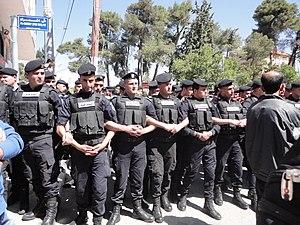
La police palestinienne a été créée en vertu des accords d'Oslo et de la Conférence du Caire de 1994. Cette force de police a été constituée pour assumer les tâches de maintien de la sécurité et de l'ordre dans l'État de Palestine. Elle fait partie des forces de sécurité palestiniennes.